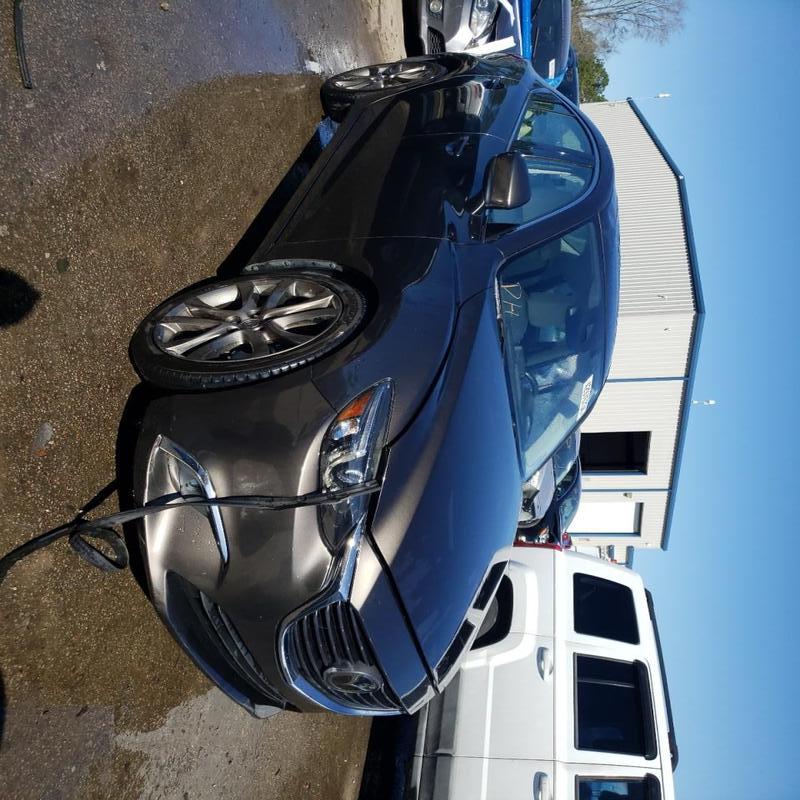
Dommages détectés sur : capot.
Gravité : mineur